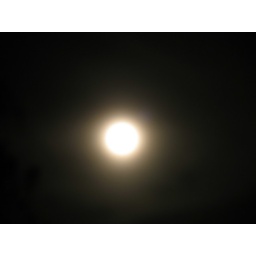
The full moon in the month of March against a perfectly clear sky